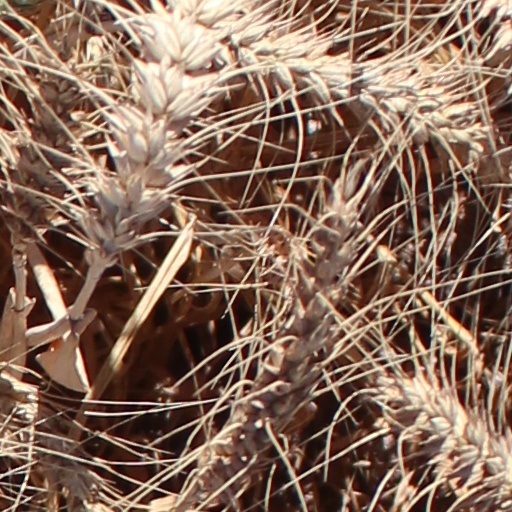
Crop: wheat